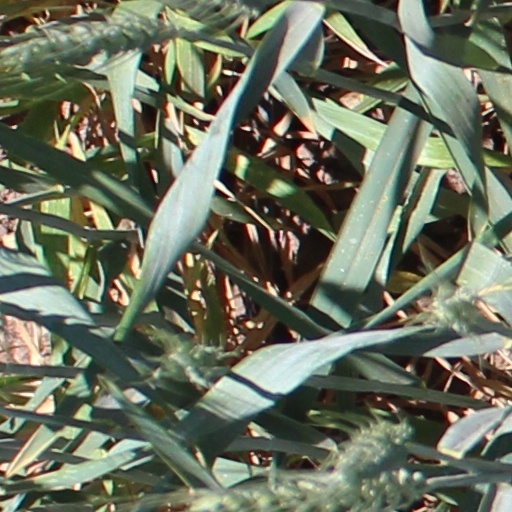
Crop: wheat